XHCIA-FM

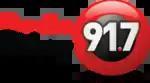
Logo as Radio Disney, used from 2014 to 2019

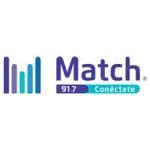
Logo as Match, used from 2020 to 2021

XHCIA received its concession on September 28, 1993; originally licensed to Coquimatlán, it was owned by Rosa María Quintero Barbosa. It was sold to its current concessionaire in 1997.